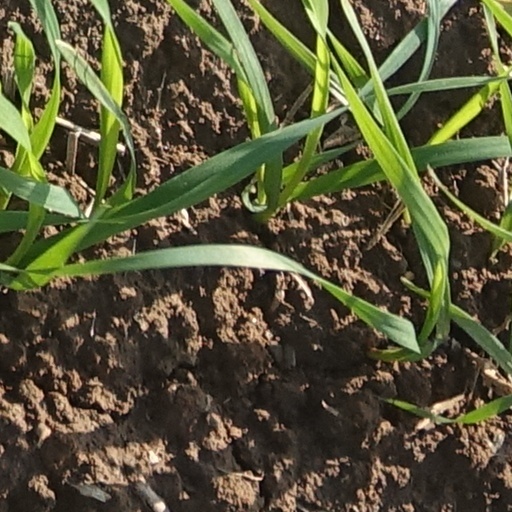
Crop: wheat